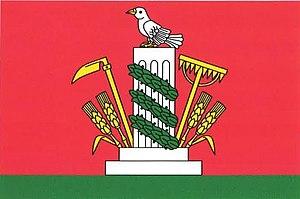
Chodovlice est une commune du district de Litoměřice, dans la région d'Ústí nad Labem, en République tchèque. Sa population s'élevait à 159 habitants en 2018.